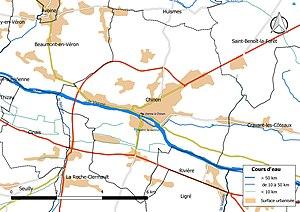
Carte du réseau hydrographique de la commune de fr:Chinon (France).
Chinon est une commune française située dans le département d'Indre-et-Loire, en région Centre-Val de Loire. C'est l'une des deux sous-préfectures d’Indre-et-Loire. Ses habitants s’appellent les Chinonais.